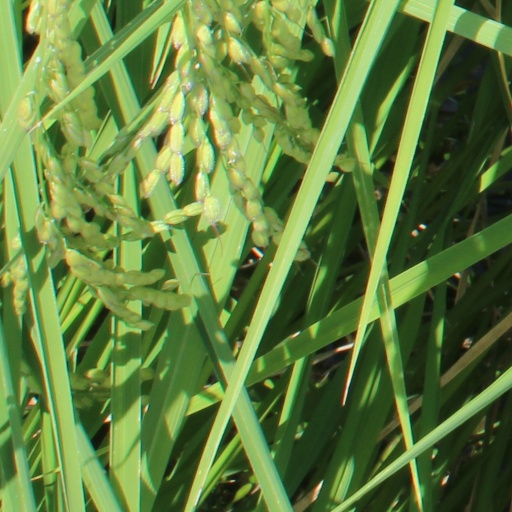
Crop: rice